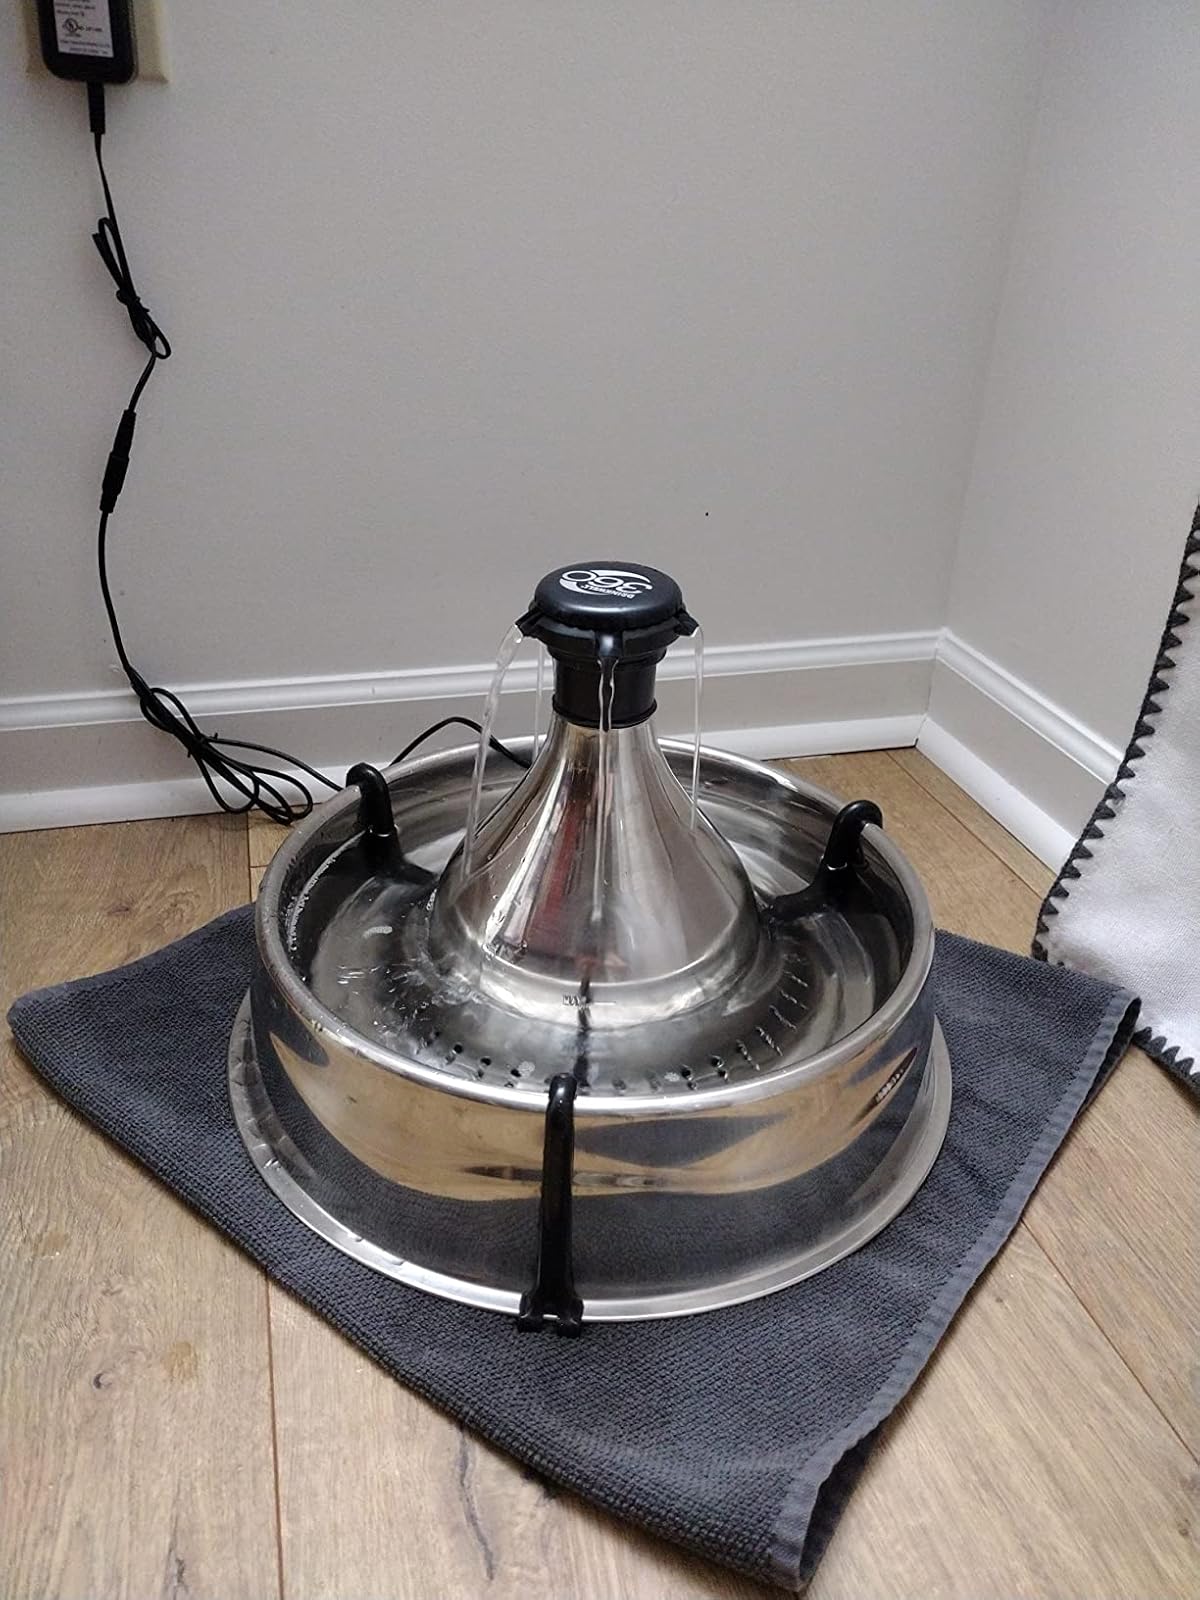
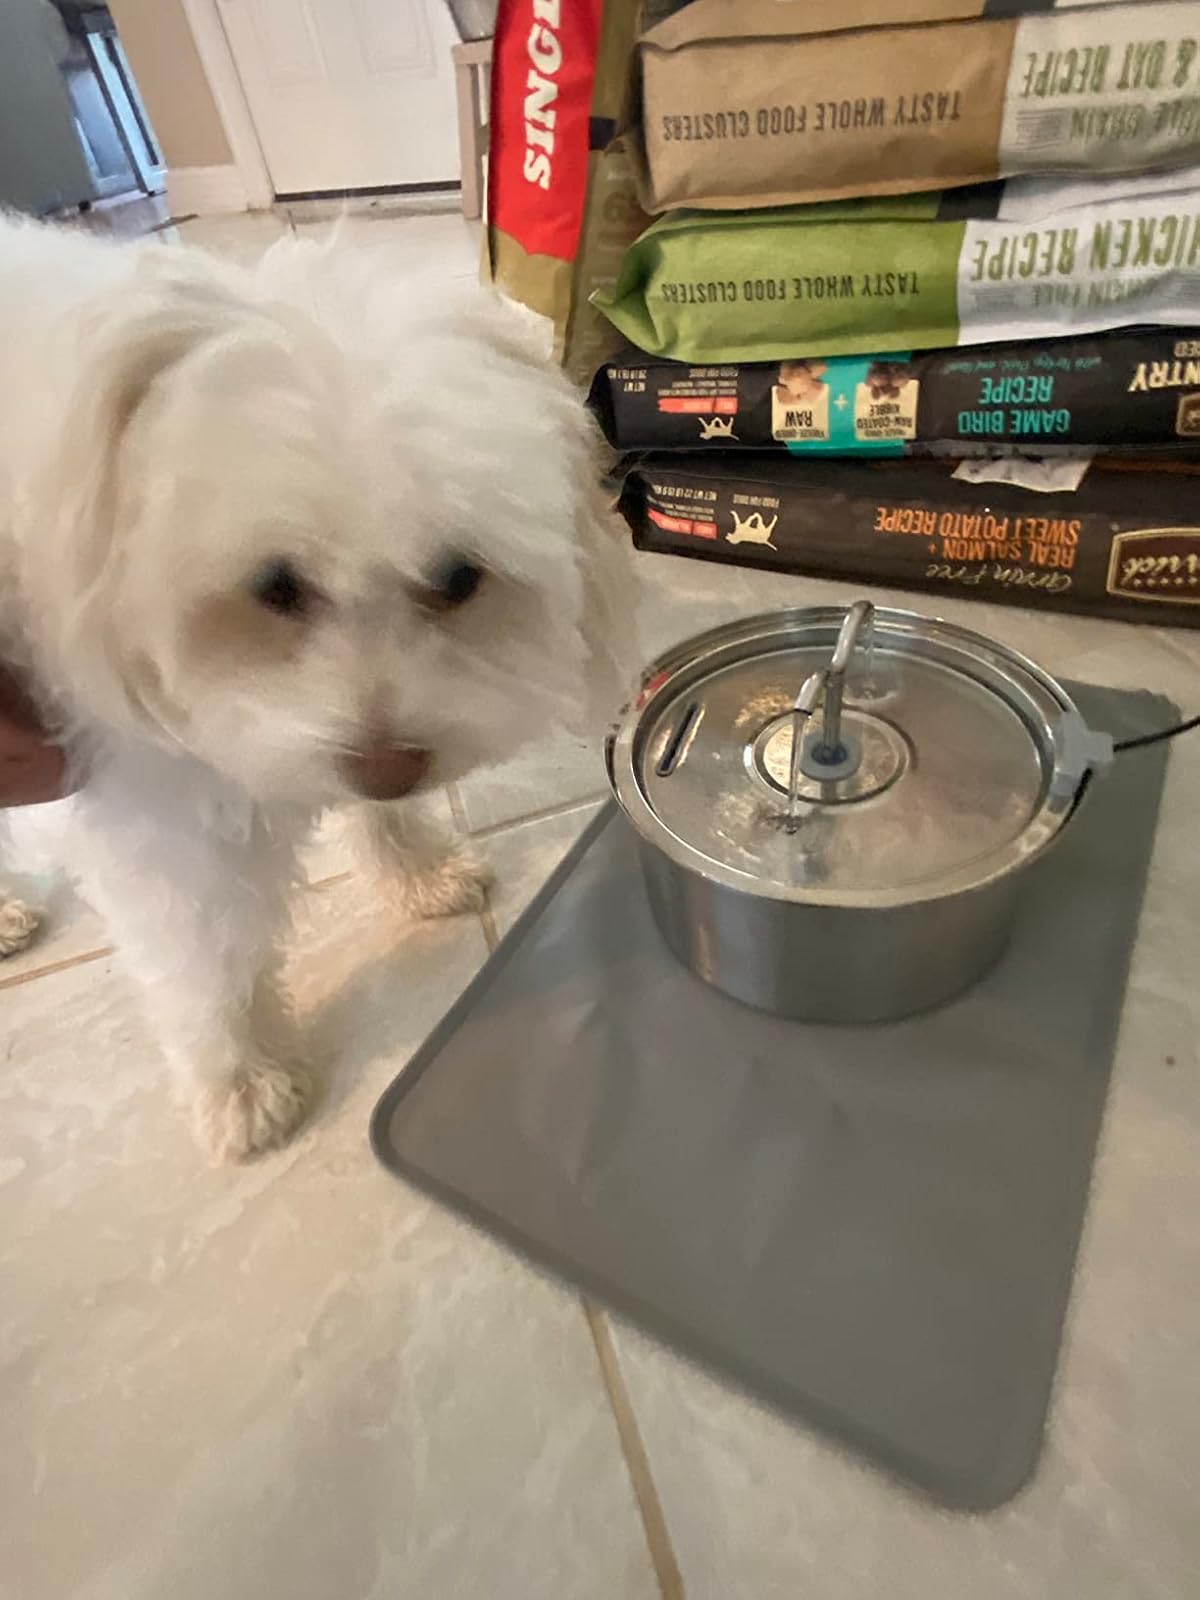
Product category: items_bowl
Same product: no